Codex Eyckensis

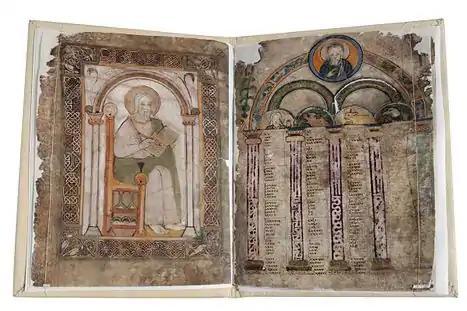
Full-page evangelist portrait and canon tables in the Codex Eyckensis A.

The Codex Eyckensis consists of two evangelistaries on 133 parchment folios measuring 244 by 183 mm each.